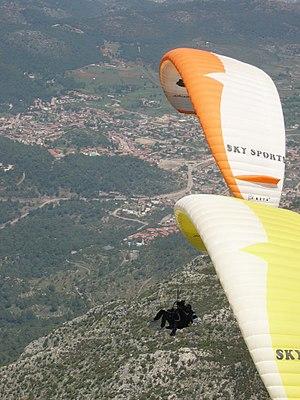
Ölüdeniz est un petit village de vacances de la région égéenne sur la côte sud-ouest de la mer Égée en Turquie. Située sur la face sud du mont Babadağ, le village bénéficie de l'héliotropisme et de la beauté de son environnement naturel ; la plage du lagon bleu est une des plus photographiée de la mer Méditerranée.